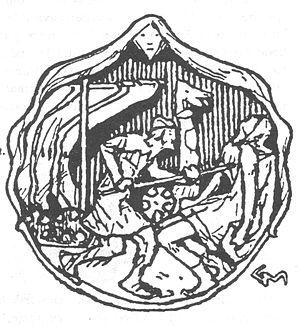
Gudröd le Roi chasseur ou Gudröd le chasseur, est un roi légendaire, fils de Hálfdan Eysteinsson de la dynastie d'Ynglingar, et de Liv Dagsdotter de Vestmar, d'après le Heimskringla.